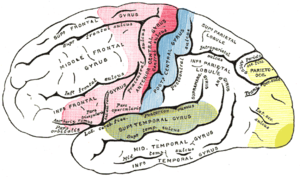
La neuroesthétique ou neuro-esthétique est une sous-discipline d'esthétique empirique. Cette discipline vise à l'étude des perceptions esthétiques de l'art et de la musique, par une approche scientifique. La neuroesthétique utilise notamment les techniques issues des neurosciences pour expérimenter et expliquer les expériences esthétiques au niveau neurologique.
Le cortex cérébral, d'origine prosencéphalique, désigne la substance grise périphérique des hémisphères cérébraux. Il se compose de trois couches à six couches renfermant différentes classes de neurones, d'interneurones et de cellules gliales. Le cortex peut être segmenté en différentes aires selon des critères cytoarchitectoniques, de leur connexions, notamment avec le thalamus, et de leur fonction.
Le cerveau humain a la même structure générale que le cerveau des autres mammifères, mais il est celui dont la taille relative par rapport au reste du corps est devenue la plus grande au cours de l'évolution. Si la baleine bleue a le cerveau le plus lourd avec 6,92 kilogrammes contre environ 1,5 kg pour celui de l'homme, le coefficient d'encéphalisation humain est le plus élevé et est sept fois supérieur à celui de la moyenne des mammifères. L'augmentation du volume cérébral humain vient en grande partie du développement du cortex cérébral qui est bien distinct de celui des autres Primates, en particulier les lobes frontaux qui représentent plus de 30 % de la surface cérébrale et interviennent essentiellement dans la planification, le langage et le mouvement volontaire. Près de la moitié du cortex cérébral est consacré à l'analyse sensorielle, principalement la vision.
Une aire cérébrale correspond à une zone du cerveau selon un découpage qui peut être soit purement anatomique, soit fonctionnel. En effet, suivant les approches, ce découpage se fonde soit sur la cytoarchitectonie, c'est-à-dire sur les propriétés histologiques des neurones, soit sur le rôle de ces neurones dans la cognition, tel qu'on peut le mettre en évidence par les outils des neurosciences cognitives. On observe qu'il existe une certaine correspondance entre ces deux types de divisions. Par exemple, l'aire de Brodmann n°4, caractérisée par l'absence de couche granulaire interne, correspond très exactement au cortex moteur primaire qui dirige l'exécution des mouvements.
Le néocortex ou néopallium est une zone du cerveau des mammifères qui correspond à la couche externe des hémisphères cérébraux. Il fait partie du cortex cérébral. Il est lui-même constitué de six couches distinctes, numérotées de I à VI. Il est impliqué dans les fonctions cognitives dites supérieures comme les perceptions sensorielles, les commandes motrices volontaires, le raisonnement spatial, la conscience ou encore le langage.